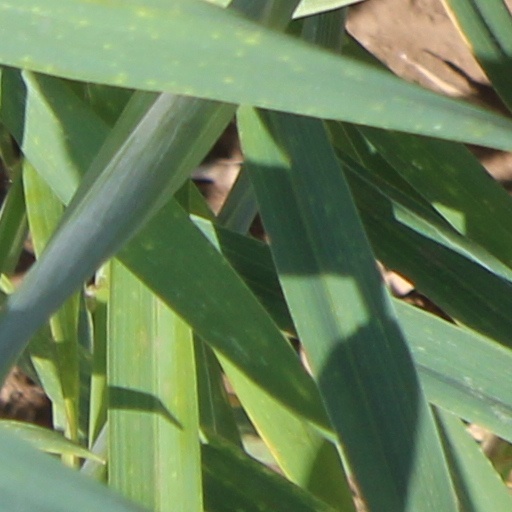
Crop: wheat